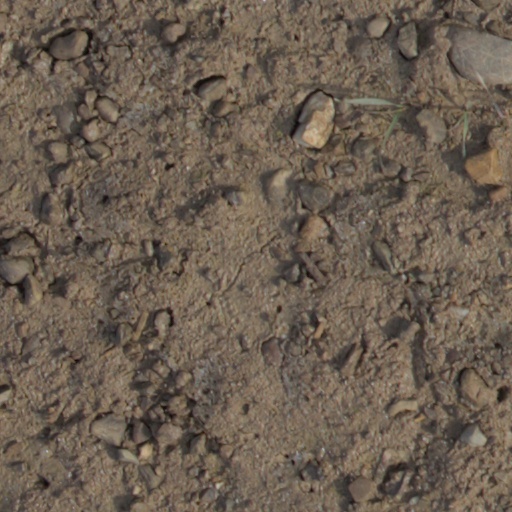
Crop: wheat